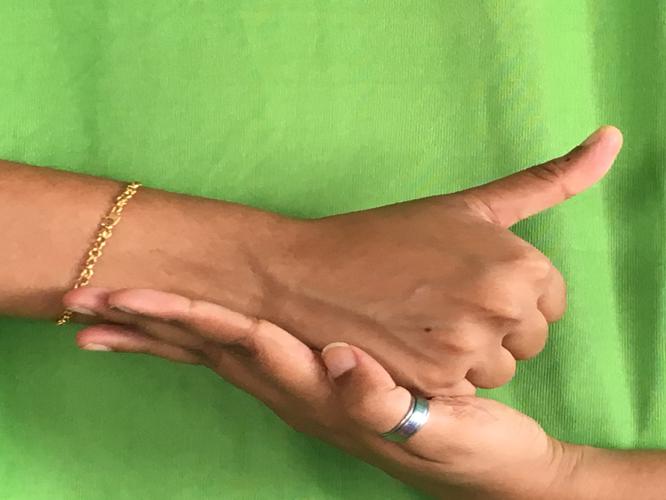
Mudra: Shivalinga
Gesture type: double_hand